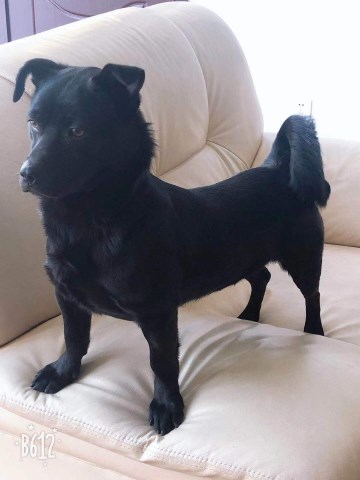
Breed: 3336-n000121-chinese_rural_dog